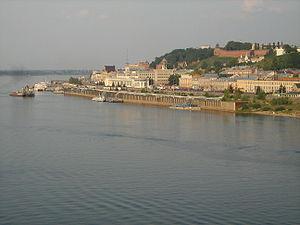
La rivière Oka est une rivière d'Europe orientale de 1 500 km de long, qui coule en Russie. C'est l'affluent le plus important de la rive droite du bassin de la Volga.